Basin Head Provincial Park

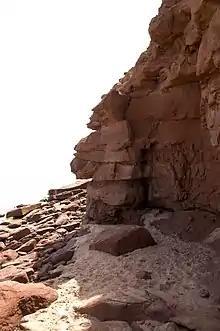
Rocky formation

The Basin Head area is rich in natural attractions. As mentioned above, one of the most unusual aspects of the beach is the sands high silica content. This silica, when heated by the sun and rubbed together, produces a high-pitched squeaking sound. Dragging one's feet through the sand is enough to elicit this effect.